Lõunakeskus

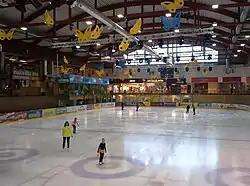
Astri Arena in 2013

Astri Arena (also Lõunakeskus Ice Hall) is an ice arena, which capacity is 600. The arena is the home arena for the ice hockey club Tartu Kalev-Välk.